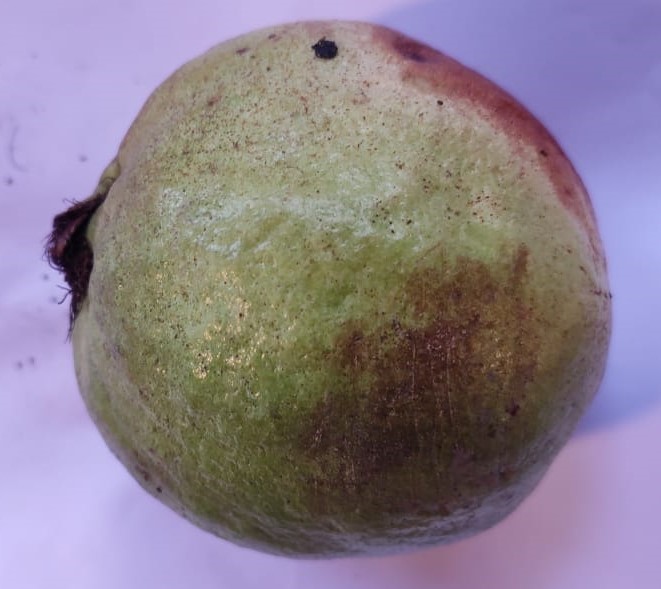
Fruit: guava
Condition: rotten